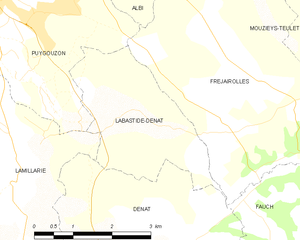
Carte des communes françaises Labastide-Dénat